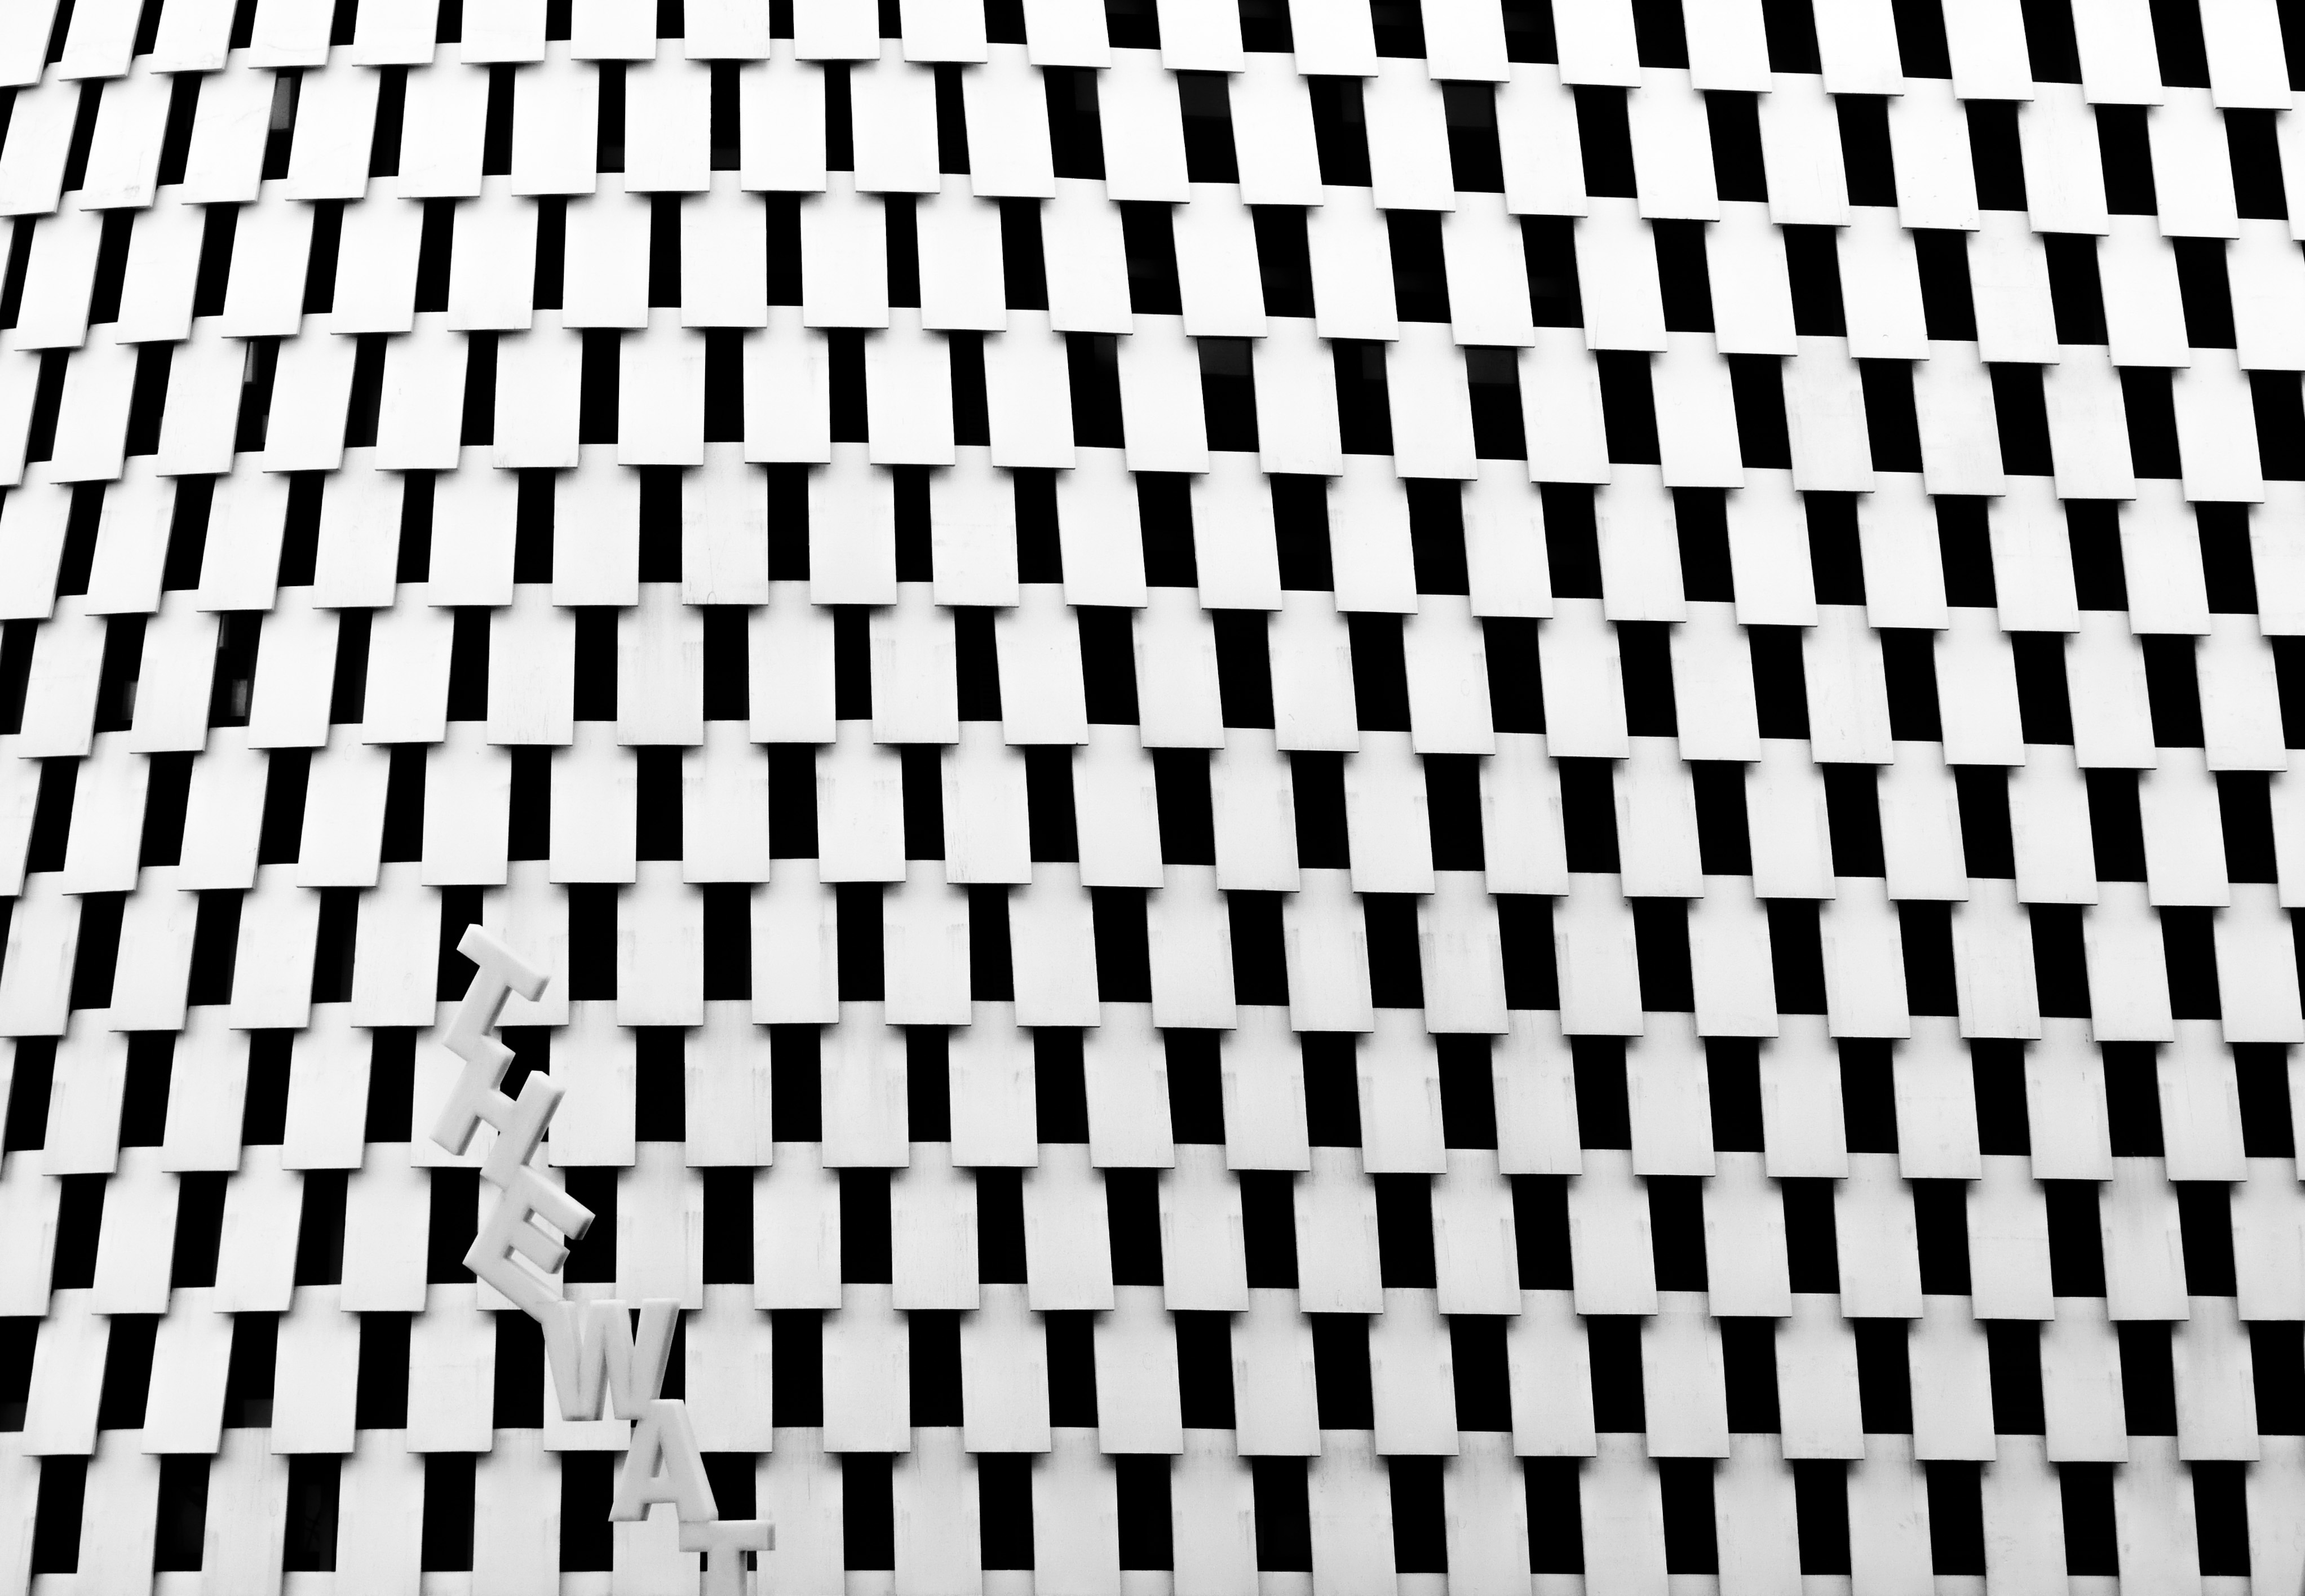
floor, pattern, line, tile, material, circle, art, design, net, mesh, flooring